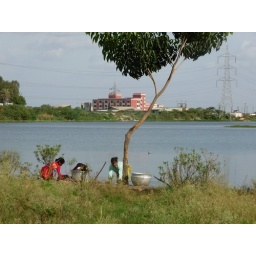
This is Kundahalli lake, right by my house. The red building in the back is Ryan International School.